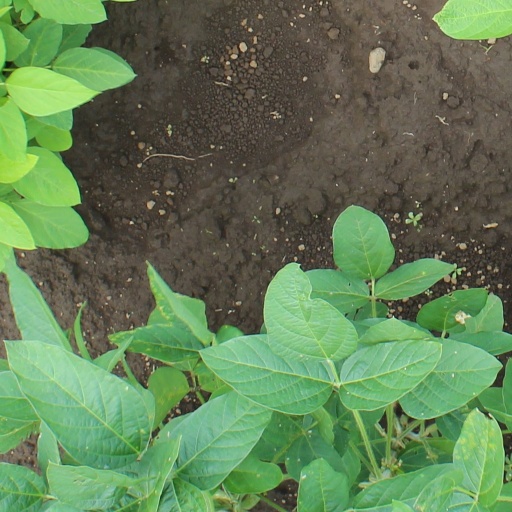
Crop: soybean